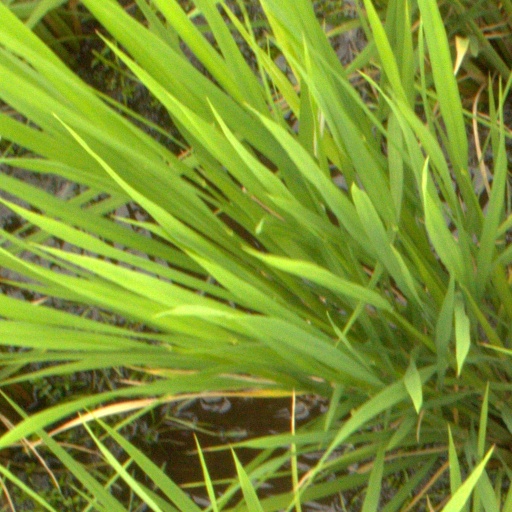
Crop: rice